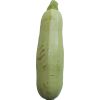
Label: zucchini